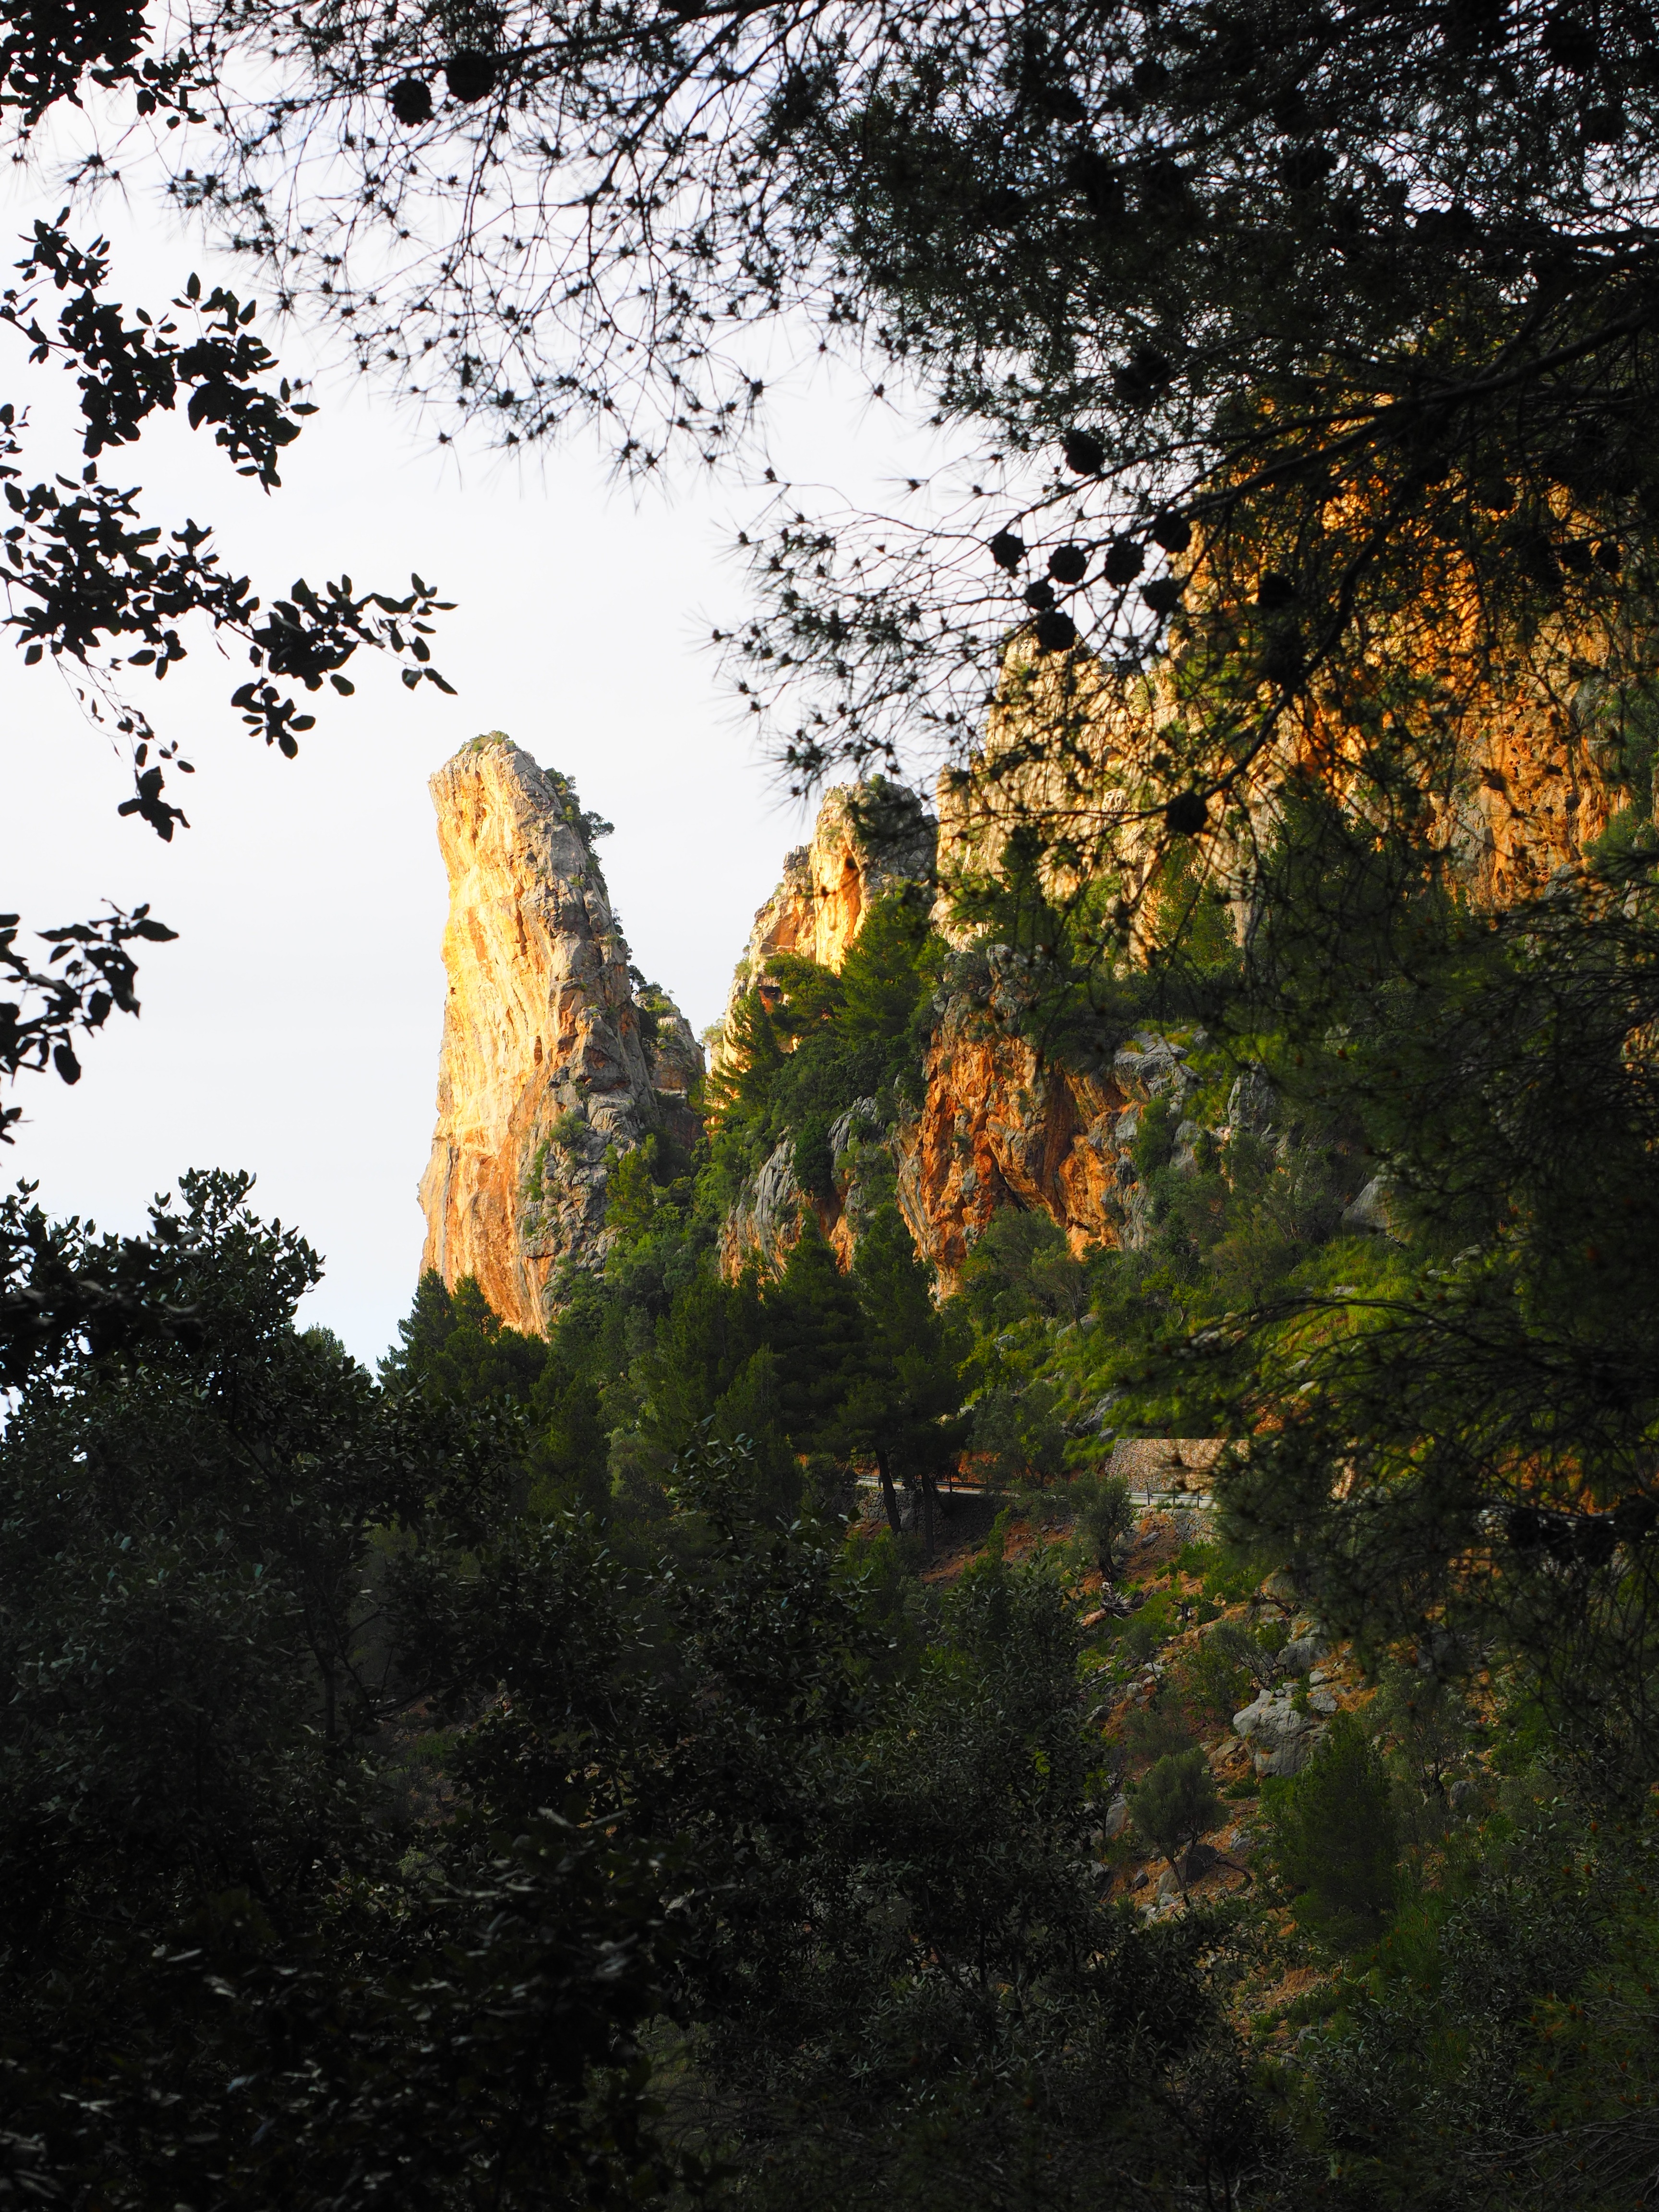
tree, nature, forest, rock, wilderness, branch, plant, road, sunlight, leaf, flower, asphalt, cliff, jungle, autumn, flora, season, passage, mallorca, serpentine road, woodland, habitat, breakthrough, serra de tramuntana, natural environment, woody plant, sa calobra, ma 2141